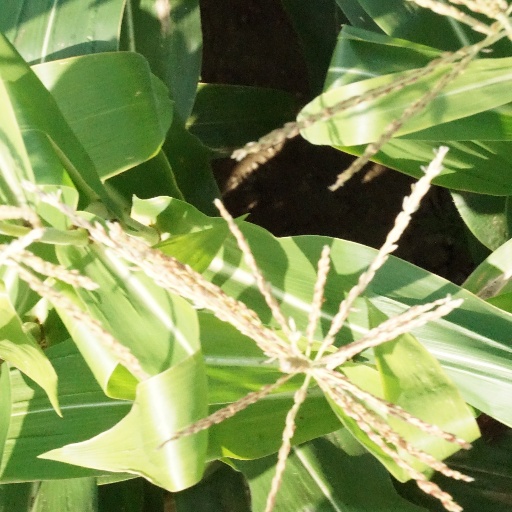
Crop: maize; corn